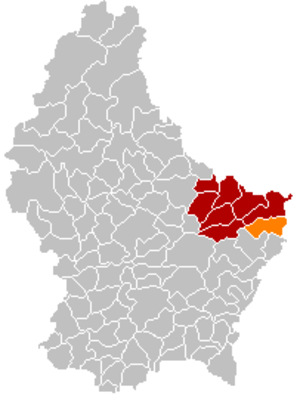
Mompach
Mompachs placering i Luxembourg
Mompach er en kommune og et byområde i Luxembourg. Kommunen, som har et areal på 27,58 km², ligger i kantonen Echternach i distriktet Grevenmacher. I 2005 havde kommunen 1.023 indbyggere.